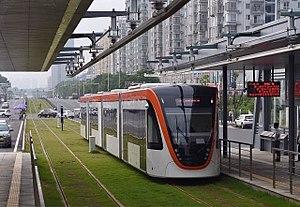
Le tramway de Wuhan est constitué de deux réseaux distincts de tramway de la ville de Wuhan en Chine centrale : les tramways Auto-city dont la première ligne est entrée en service en juillet 2017, et le tramway de la vallée de l'optique qui est entré en service en avril 2018.
Wuhan est la capitale de la province du Hubei, en Chine située en Chine centrale. Avec 8,9 millions d’habitants intra-muros et une municipalité de plus de onze millions d'habitants, c'est la septième ville la plus peuplée du pays et la deuxième plus grande zone urbaine de l'intérieur, après Chongqing. Wuhan est située dans une plaine alluviale dépourvue de relief. La ville est une plaque tournante du transport, avec des dizaines de lignes de chemin de fer, de routes et d'autoroutes la reliant au reste du pays. Située sur le cours moyen du fleuve Yangzi, mais à une faible altitude au regard de son éloignement des côtes du Pacifique, elle dispose d'un grand port fluvial. La ville a le statut administratif de ville sous-provinciale qui lui donne une complète autonomie dans le domaine économique.